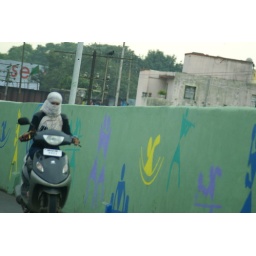
girl on scooter protecting her face from the pollution in Pune